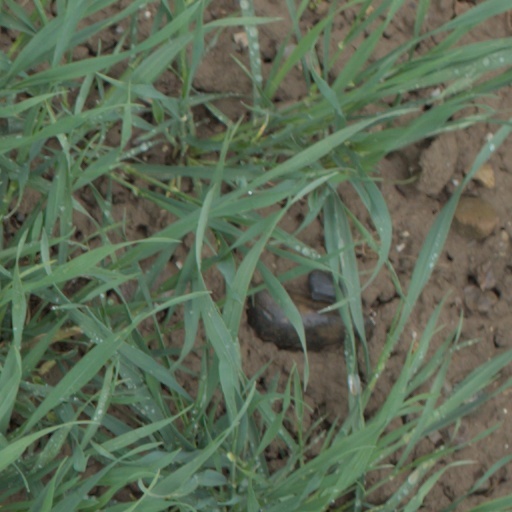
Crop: wheat